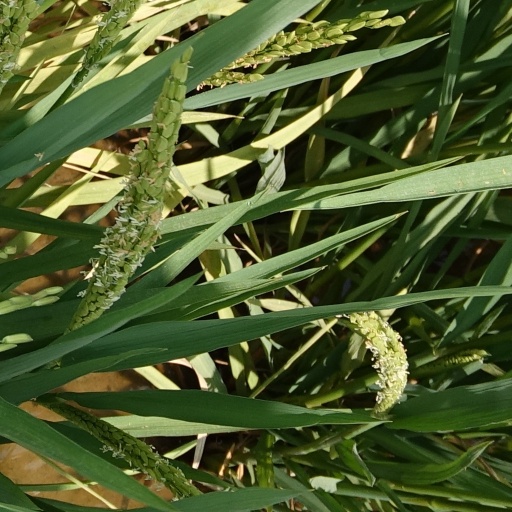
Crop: rice